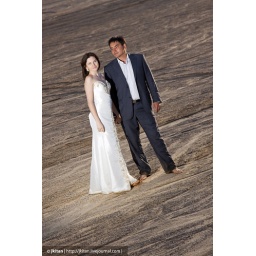
Just married. Man and woman standing on a hill against sky background